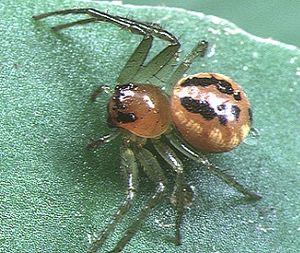
Lysiteles est un genre d'araignées aranéomorphes de la famille des Thomisidae.